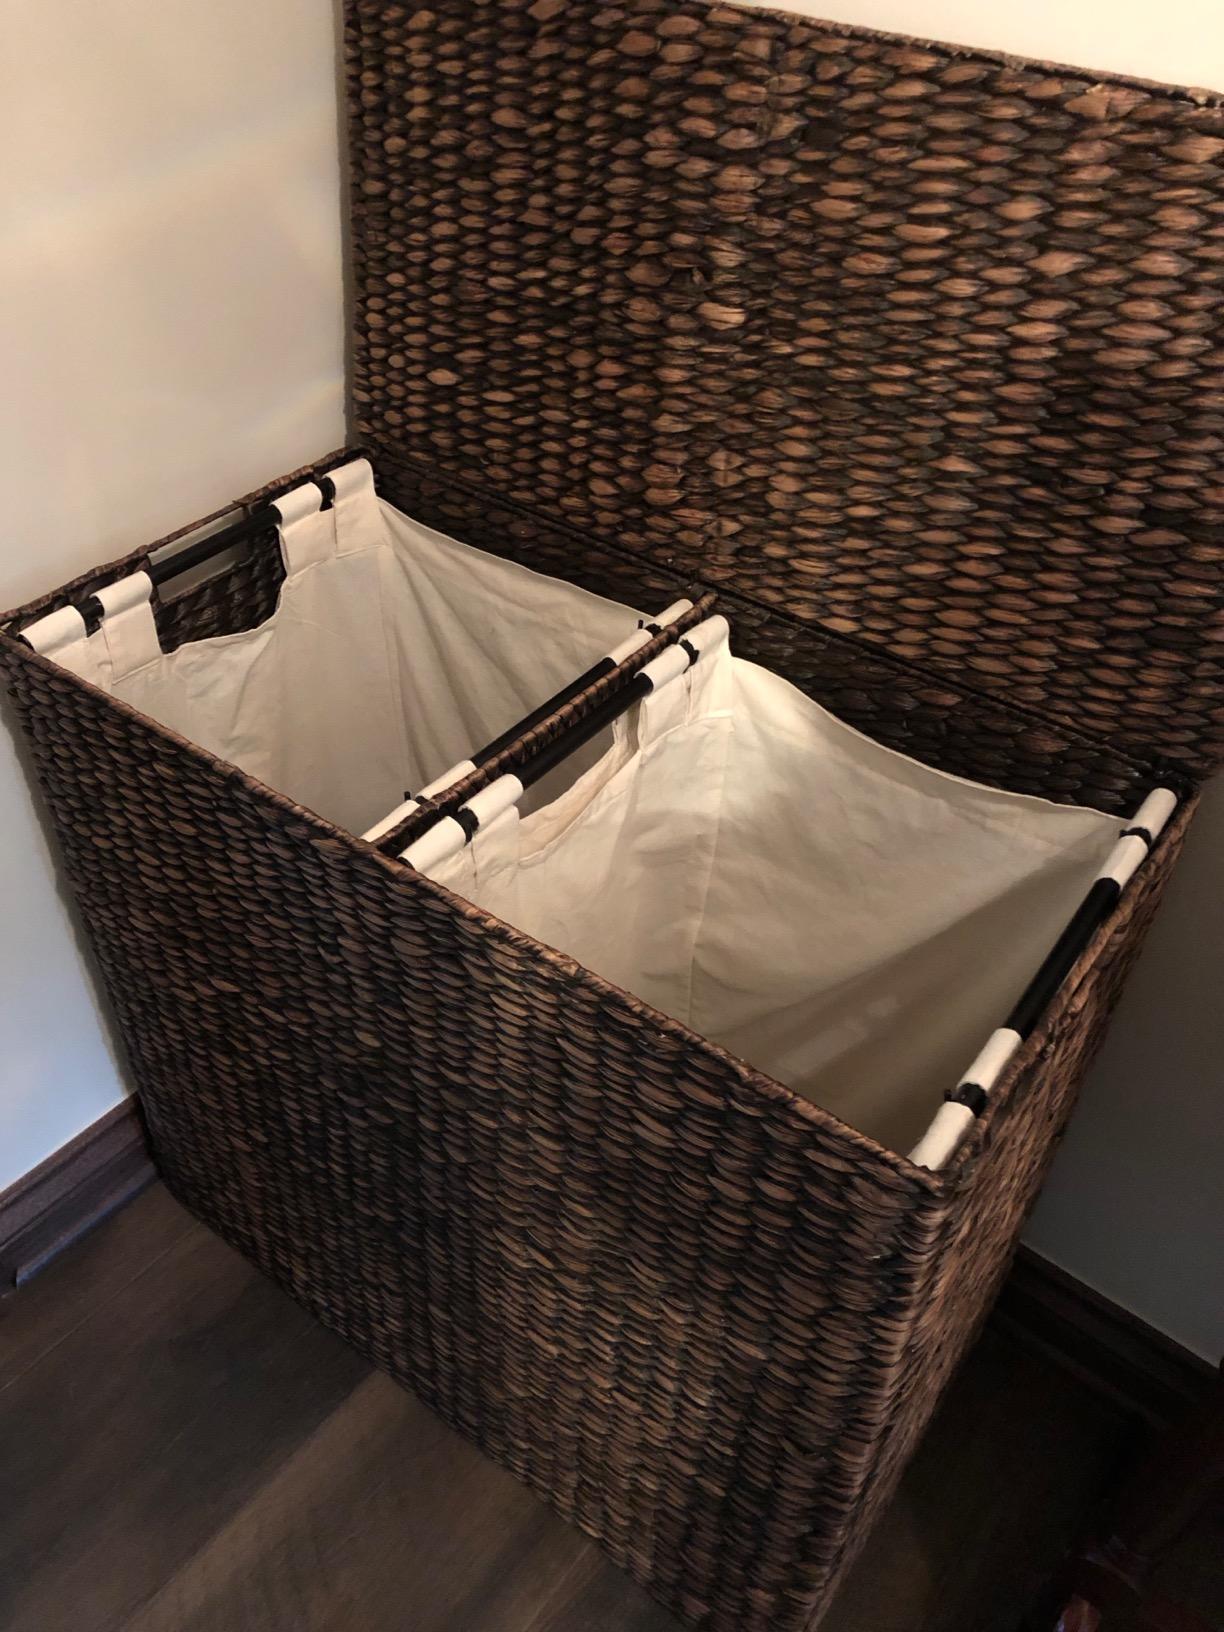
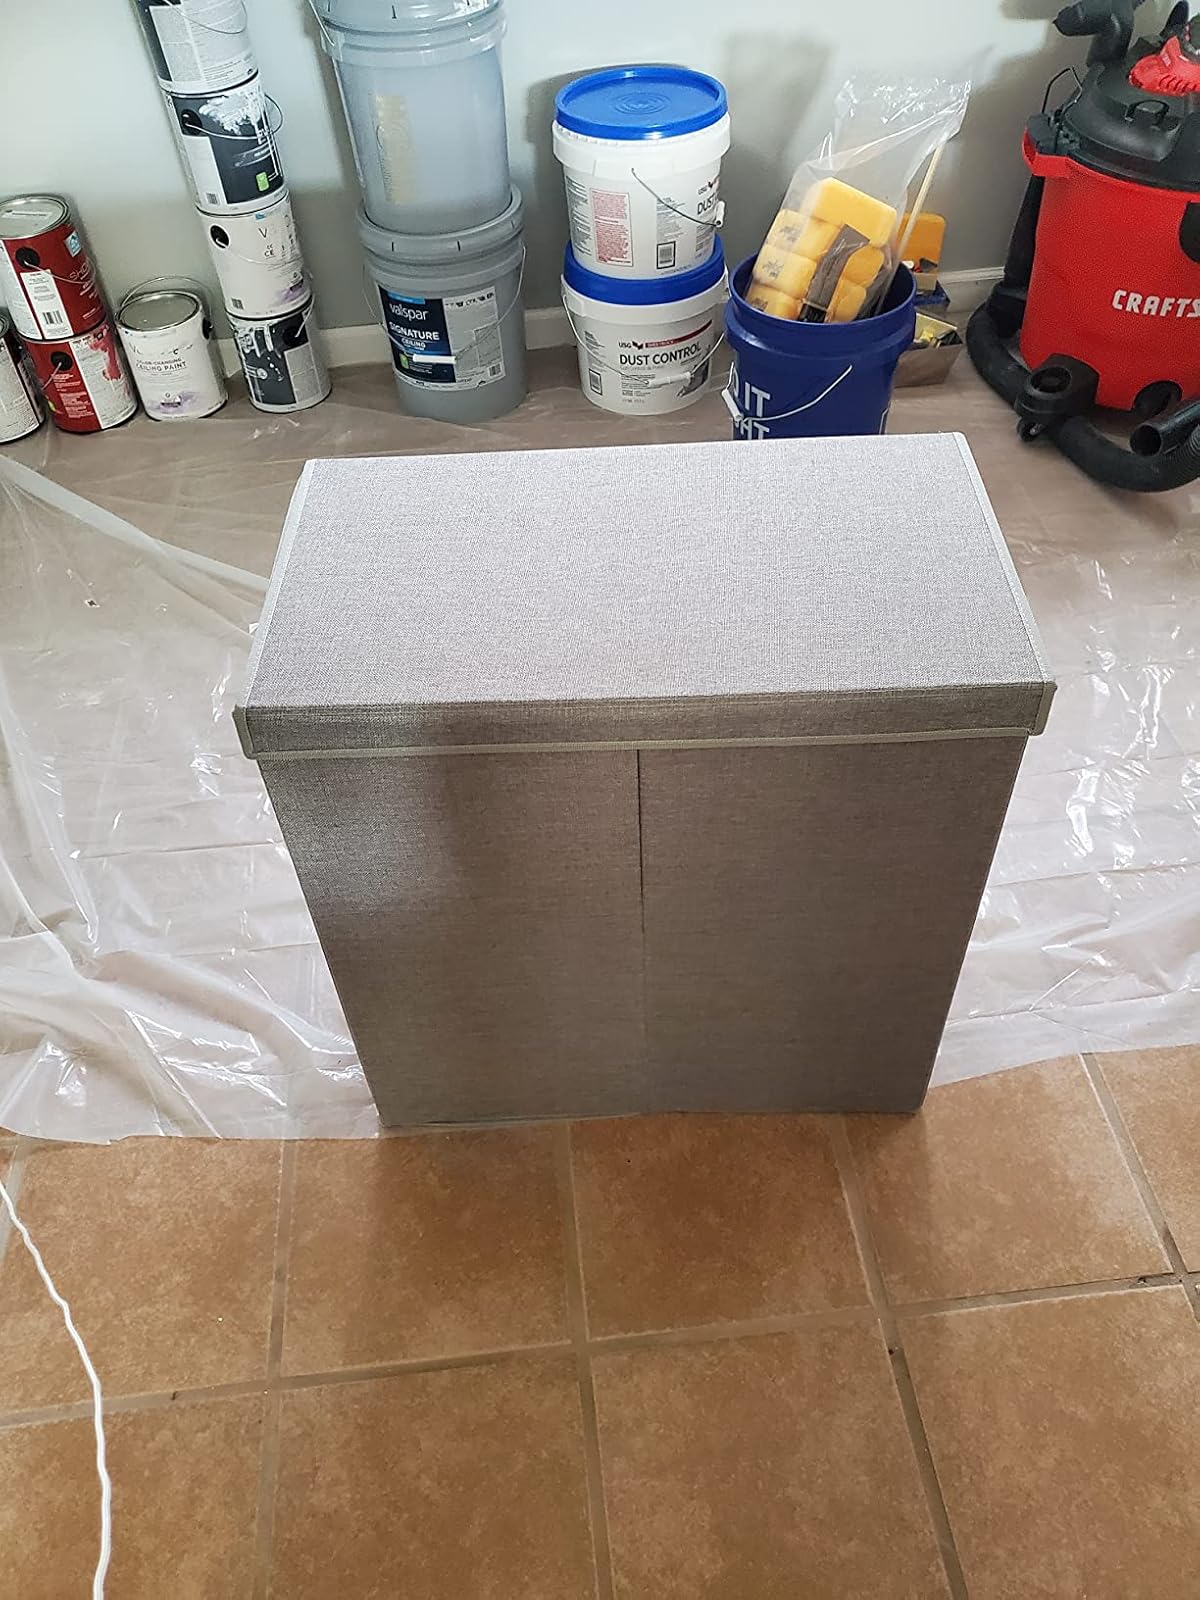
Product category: items_hamper
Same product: no